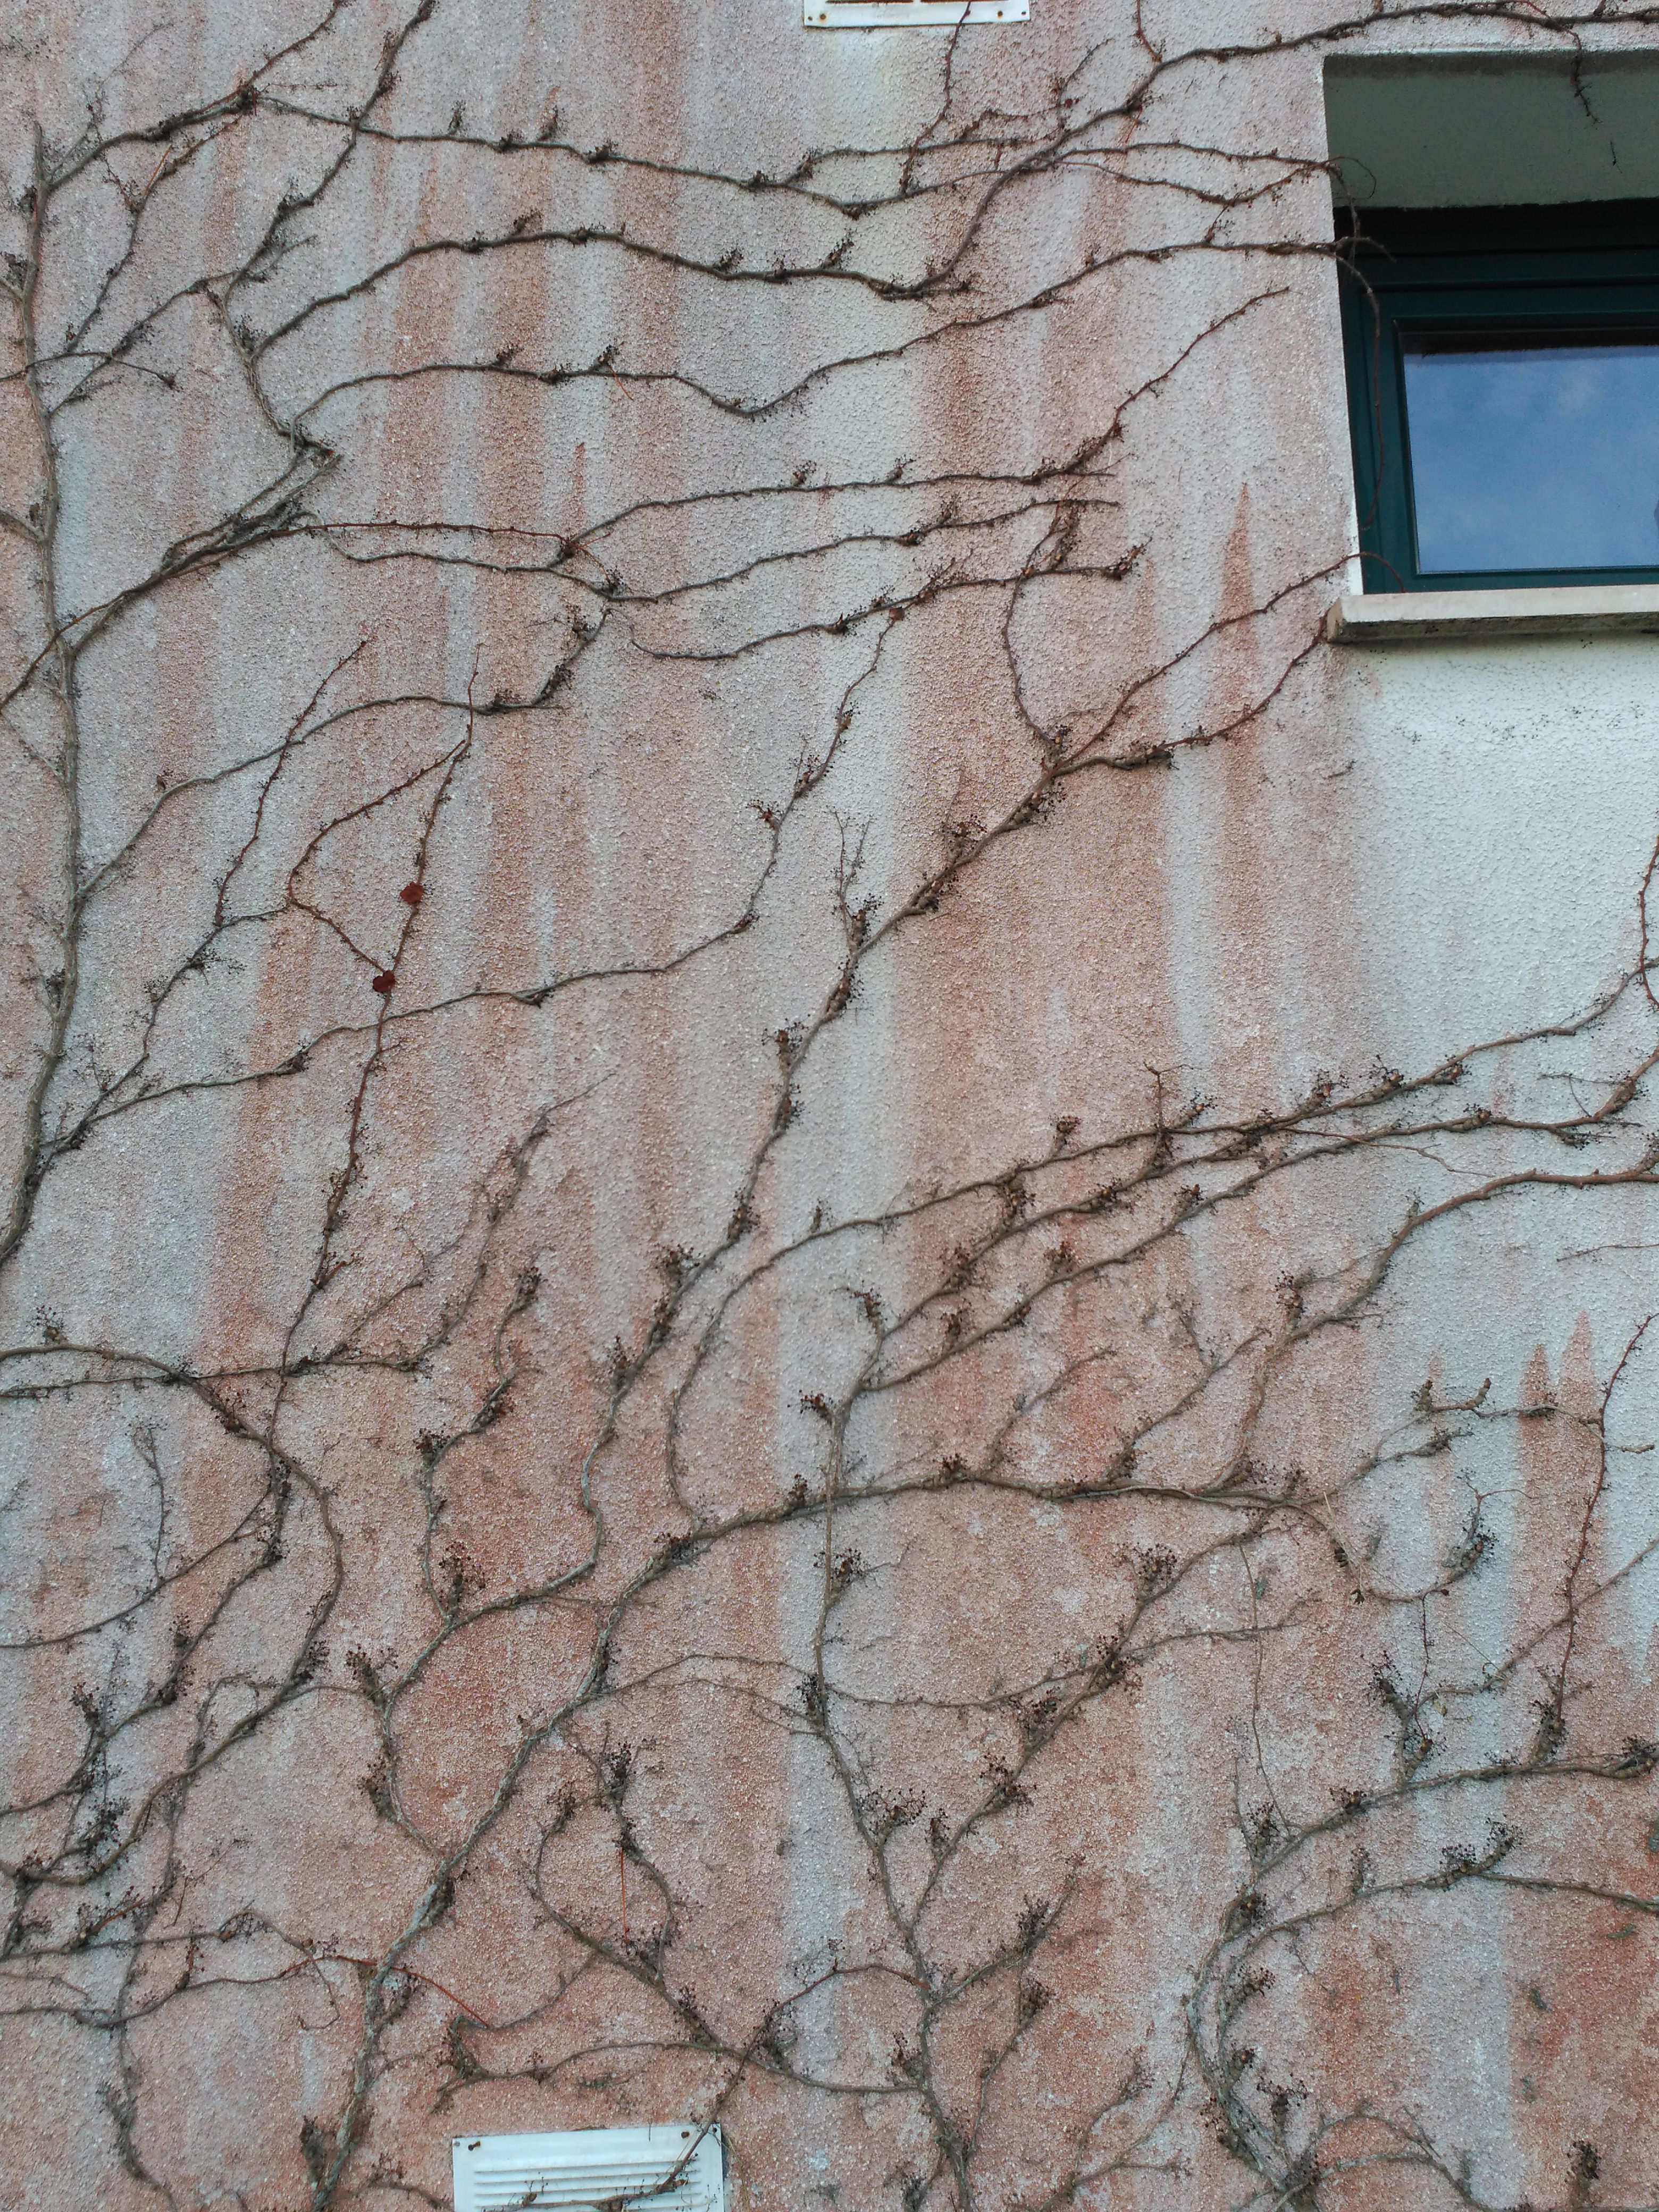
winter, window, wall, plant, creeper, ascend, grow, cold, growth, ahead, red, stick, united, ventana, pared, planta, enredadera, ascender, crecer, frio, crecimiento, adelante, rojo, adherirse, unido, branch, tree, brown, twig, soil, facade